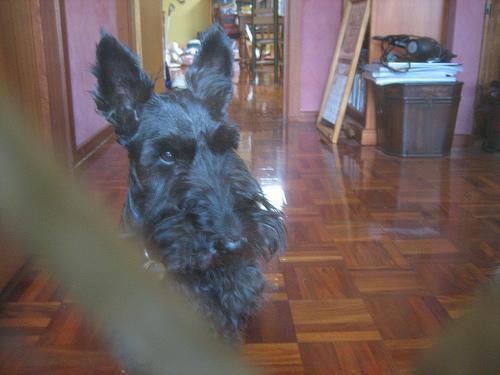
Scotch_terrier